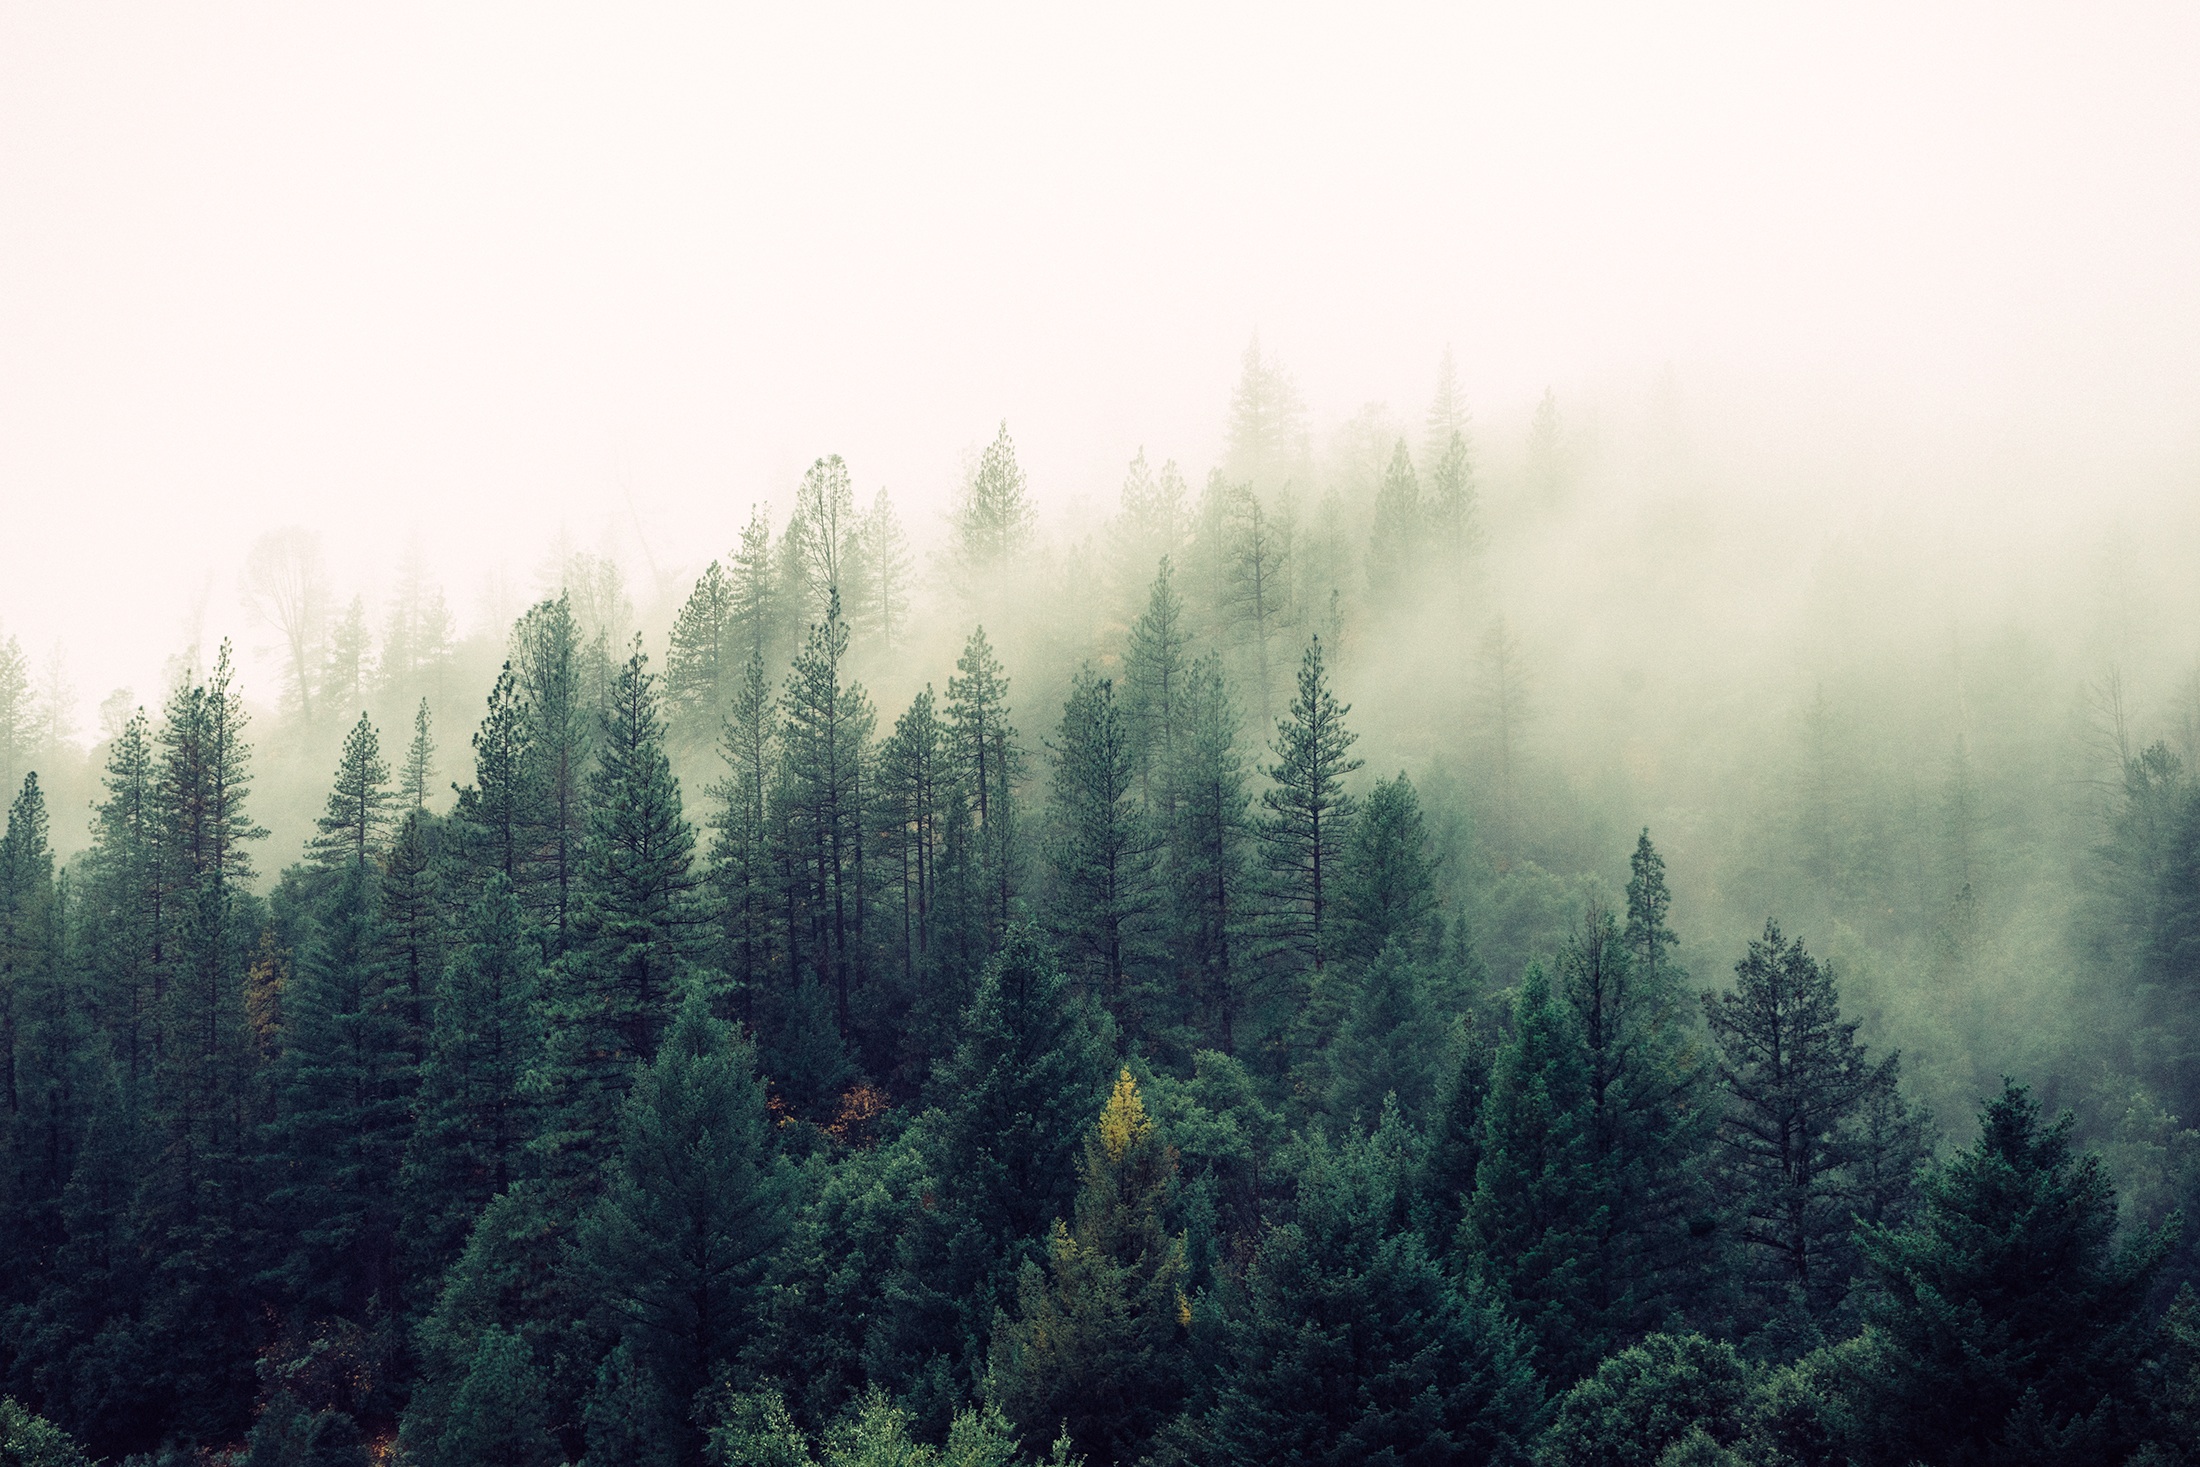
tree, nature, forest, wilderness, branch, mountain, plant, fog, mist, sunlight, morning, leaf, mystical, foggy, weather, haze, fir, trees, spruce, misty, woodland, habitat, ecosystem, natural environment, atmospheric phenomenon, woody plant, temperate coniferous forest